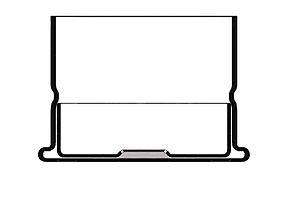
Les cartouches à percussion centrale sont actuellement utilisées dans la plupart des armes portables militaires, de chasse et de tir, à l’exception des armes de petit calibre utilisées pour le tir sportif. Contrairement aux munitions à percussion annulaire, la composition d'amorçage se trouve dans une capsule d'ignition, ou amorce, placée au centre du fond de l’étui.